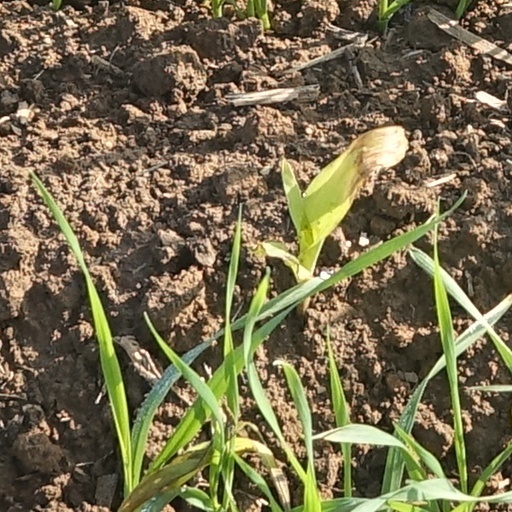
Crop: wheat